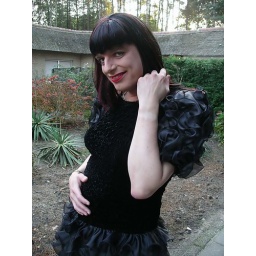
I like to be outside in a pretty dress. This black dress has lots of frills, which I really love.